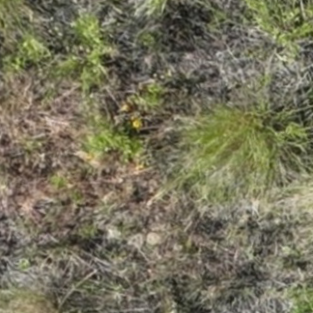
Month: july